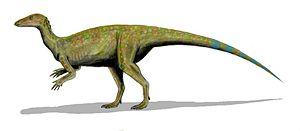
Thescelosaurus est un genre éteint de petits dinosaures du sous-ordre des Ornithopoda qui a vécu à la fin du Crétacé en Amérique du Nord.